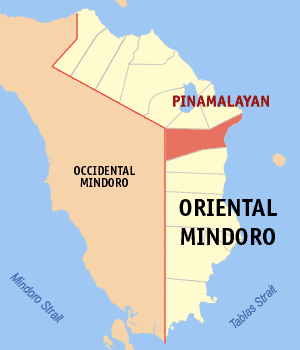
Pinamalayan est une municipalité de la province du Mindoro oriental, aux Philippines. Lors du recensement de 2010, la ville était peuplée de 81 666 habitants.